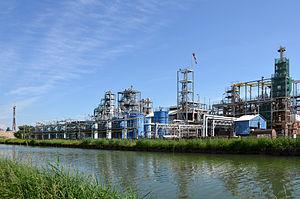
Usine chimique Solvay a Tavaux, Jura, Franche-Comté, France. Les installations photographiées sont sur le territoire de la commune d'Abergement-la-Ronce
L'usine chimique de Tavaux est une usine chimique implantée depuis 1930 à Tavaux, à la suite des progrès de l'industrie chimique du XXᵉ siècle. L'important complexe industriel chimique belge Solvay s'installe près de Dole. Elle maintient une industrie du sel dans le Jura mais n'est plus alimentée par le sel jurassien depuis 2007.
L'histoire du sel du Jura est l'histoire de l'exploitation du Trias supérieur à nos jours, sur ce qui est aujourd'hui le département du Jura, du bassin salifère de Franche-Comté.
Le risque industriel dans le Jura est la combinaison de la probabilité de survenue d’un accident industriel sur le territoire du département du Jura et de ses conséquences négatives potentielles pour la santé humaine, l’environnement ou les biens, dont le patrimoine culturel et l’activité économique.
Limité à l'ouest par la Côte-d’Or et au sud par la Saône-et-Loire, le Finage est une petite région agricole de la plaine du Jura située au sud-ouest de Dole.